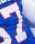
Number: 7